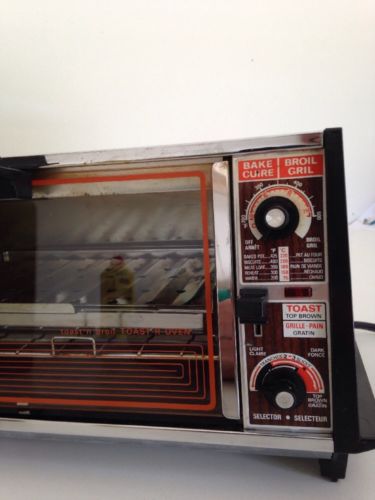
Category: toaster